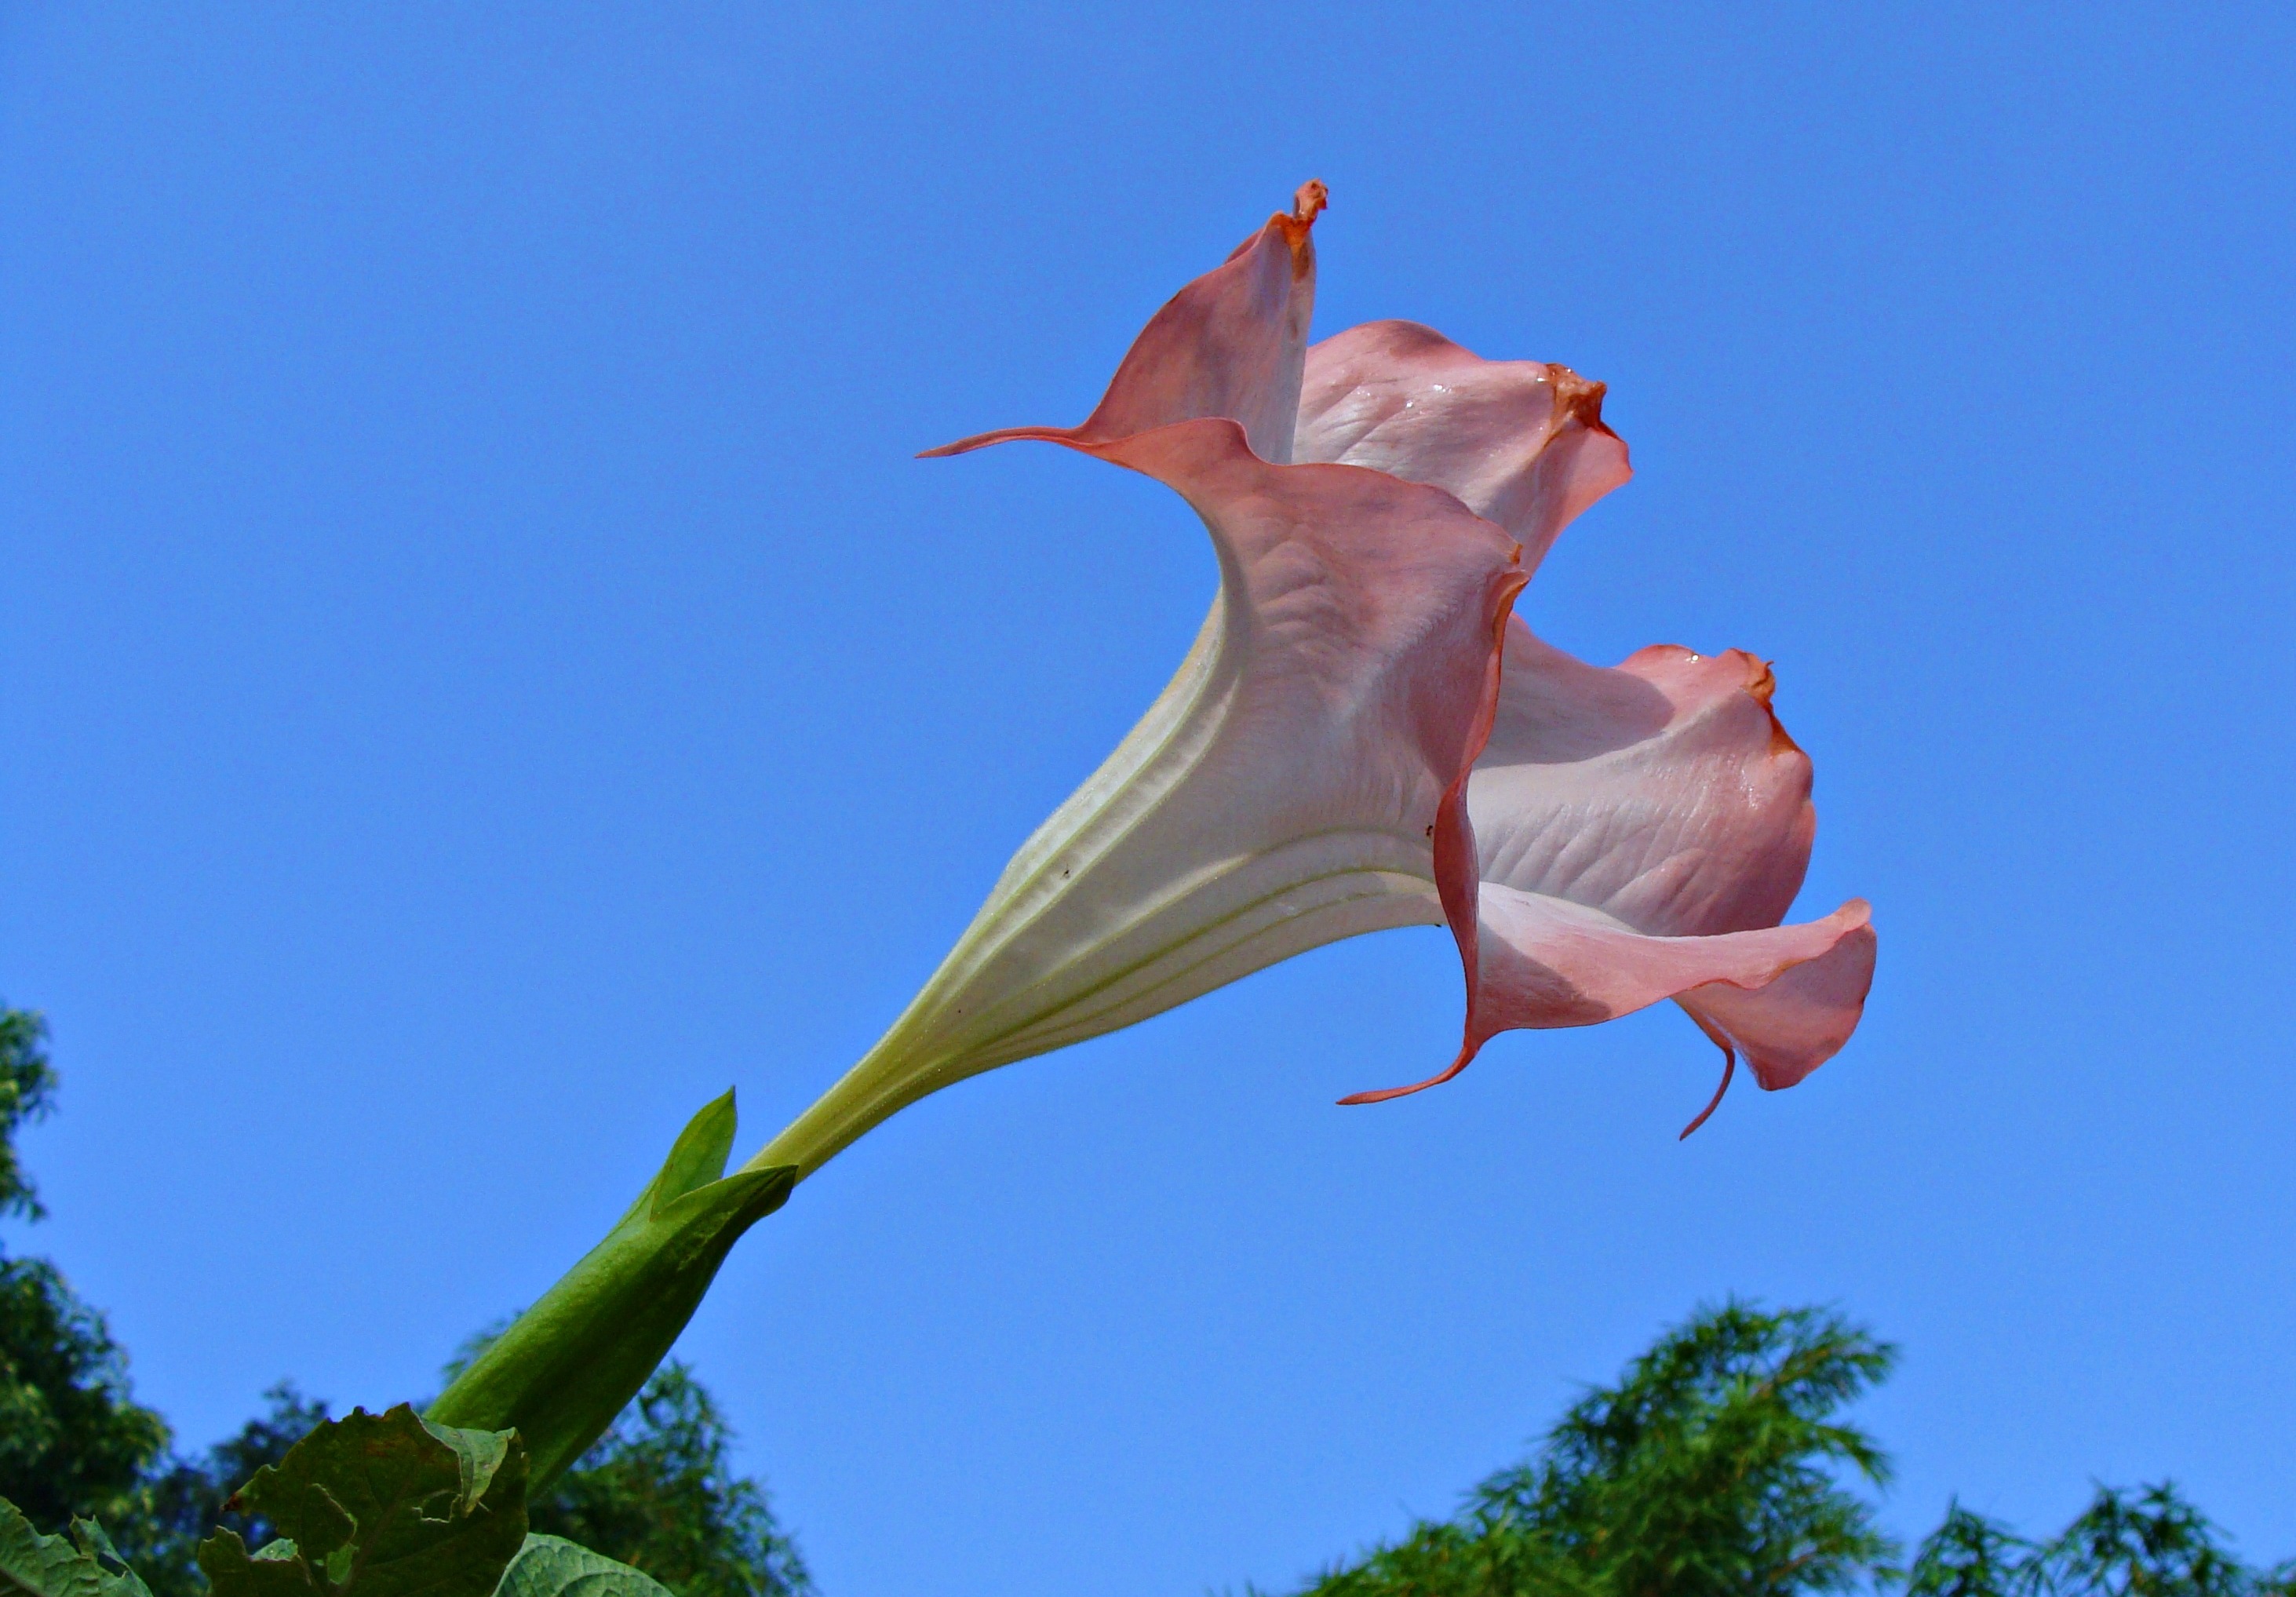
bird, plant, sky, flower, india, solanaceae, kodagu, peach angel's trumpet, salmon angel's trumpet, brugmansia versicolor, mollis flower